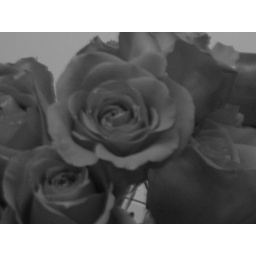
roses in black and white